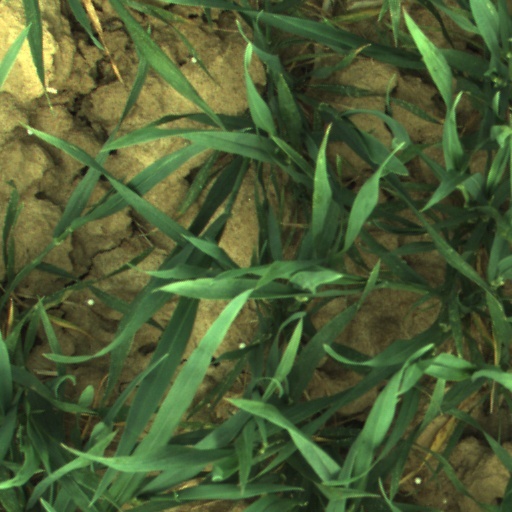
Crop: wheat